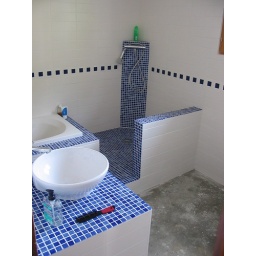
Functional bathroom... next job is to lay the wooden floor in the 'dry' area.